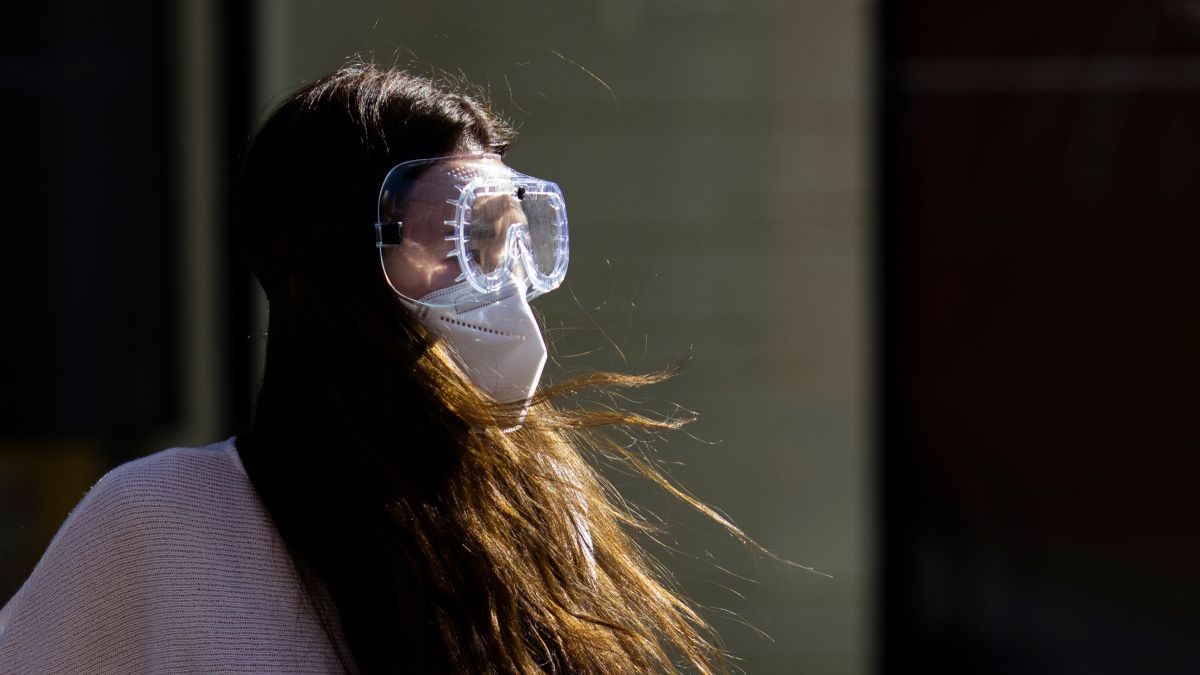
Objects detected:
Mask
Goggles